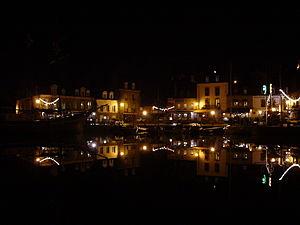
Quai B.Franklin, Auray, Port de Saint-Goustan, 2002